Shriman Satyawadi

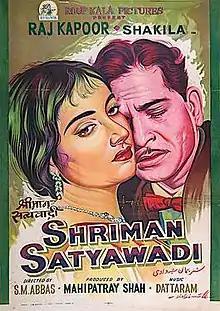
Poster

Shriman Satyawadi is a 1960 Hindi film, directed by S. M. Abbas. Raj Kapoor, in the lead role is seen in this social drama as an honest man, who will experience only too well how difficult it is to compete in a dishonest world.